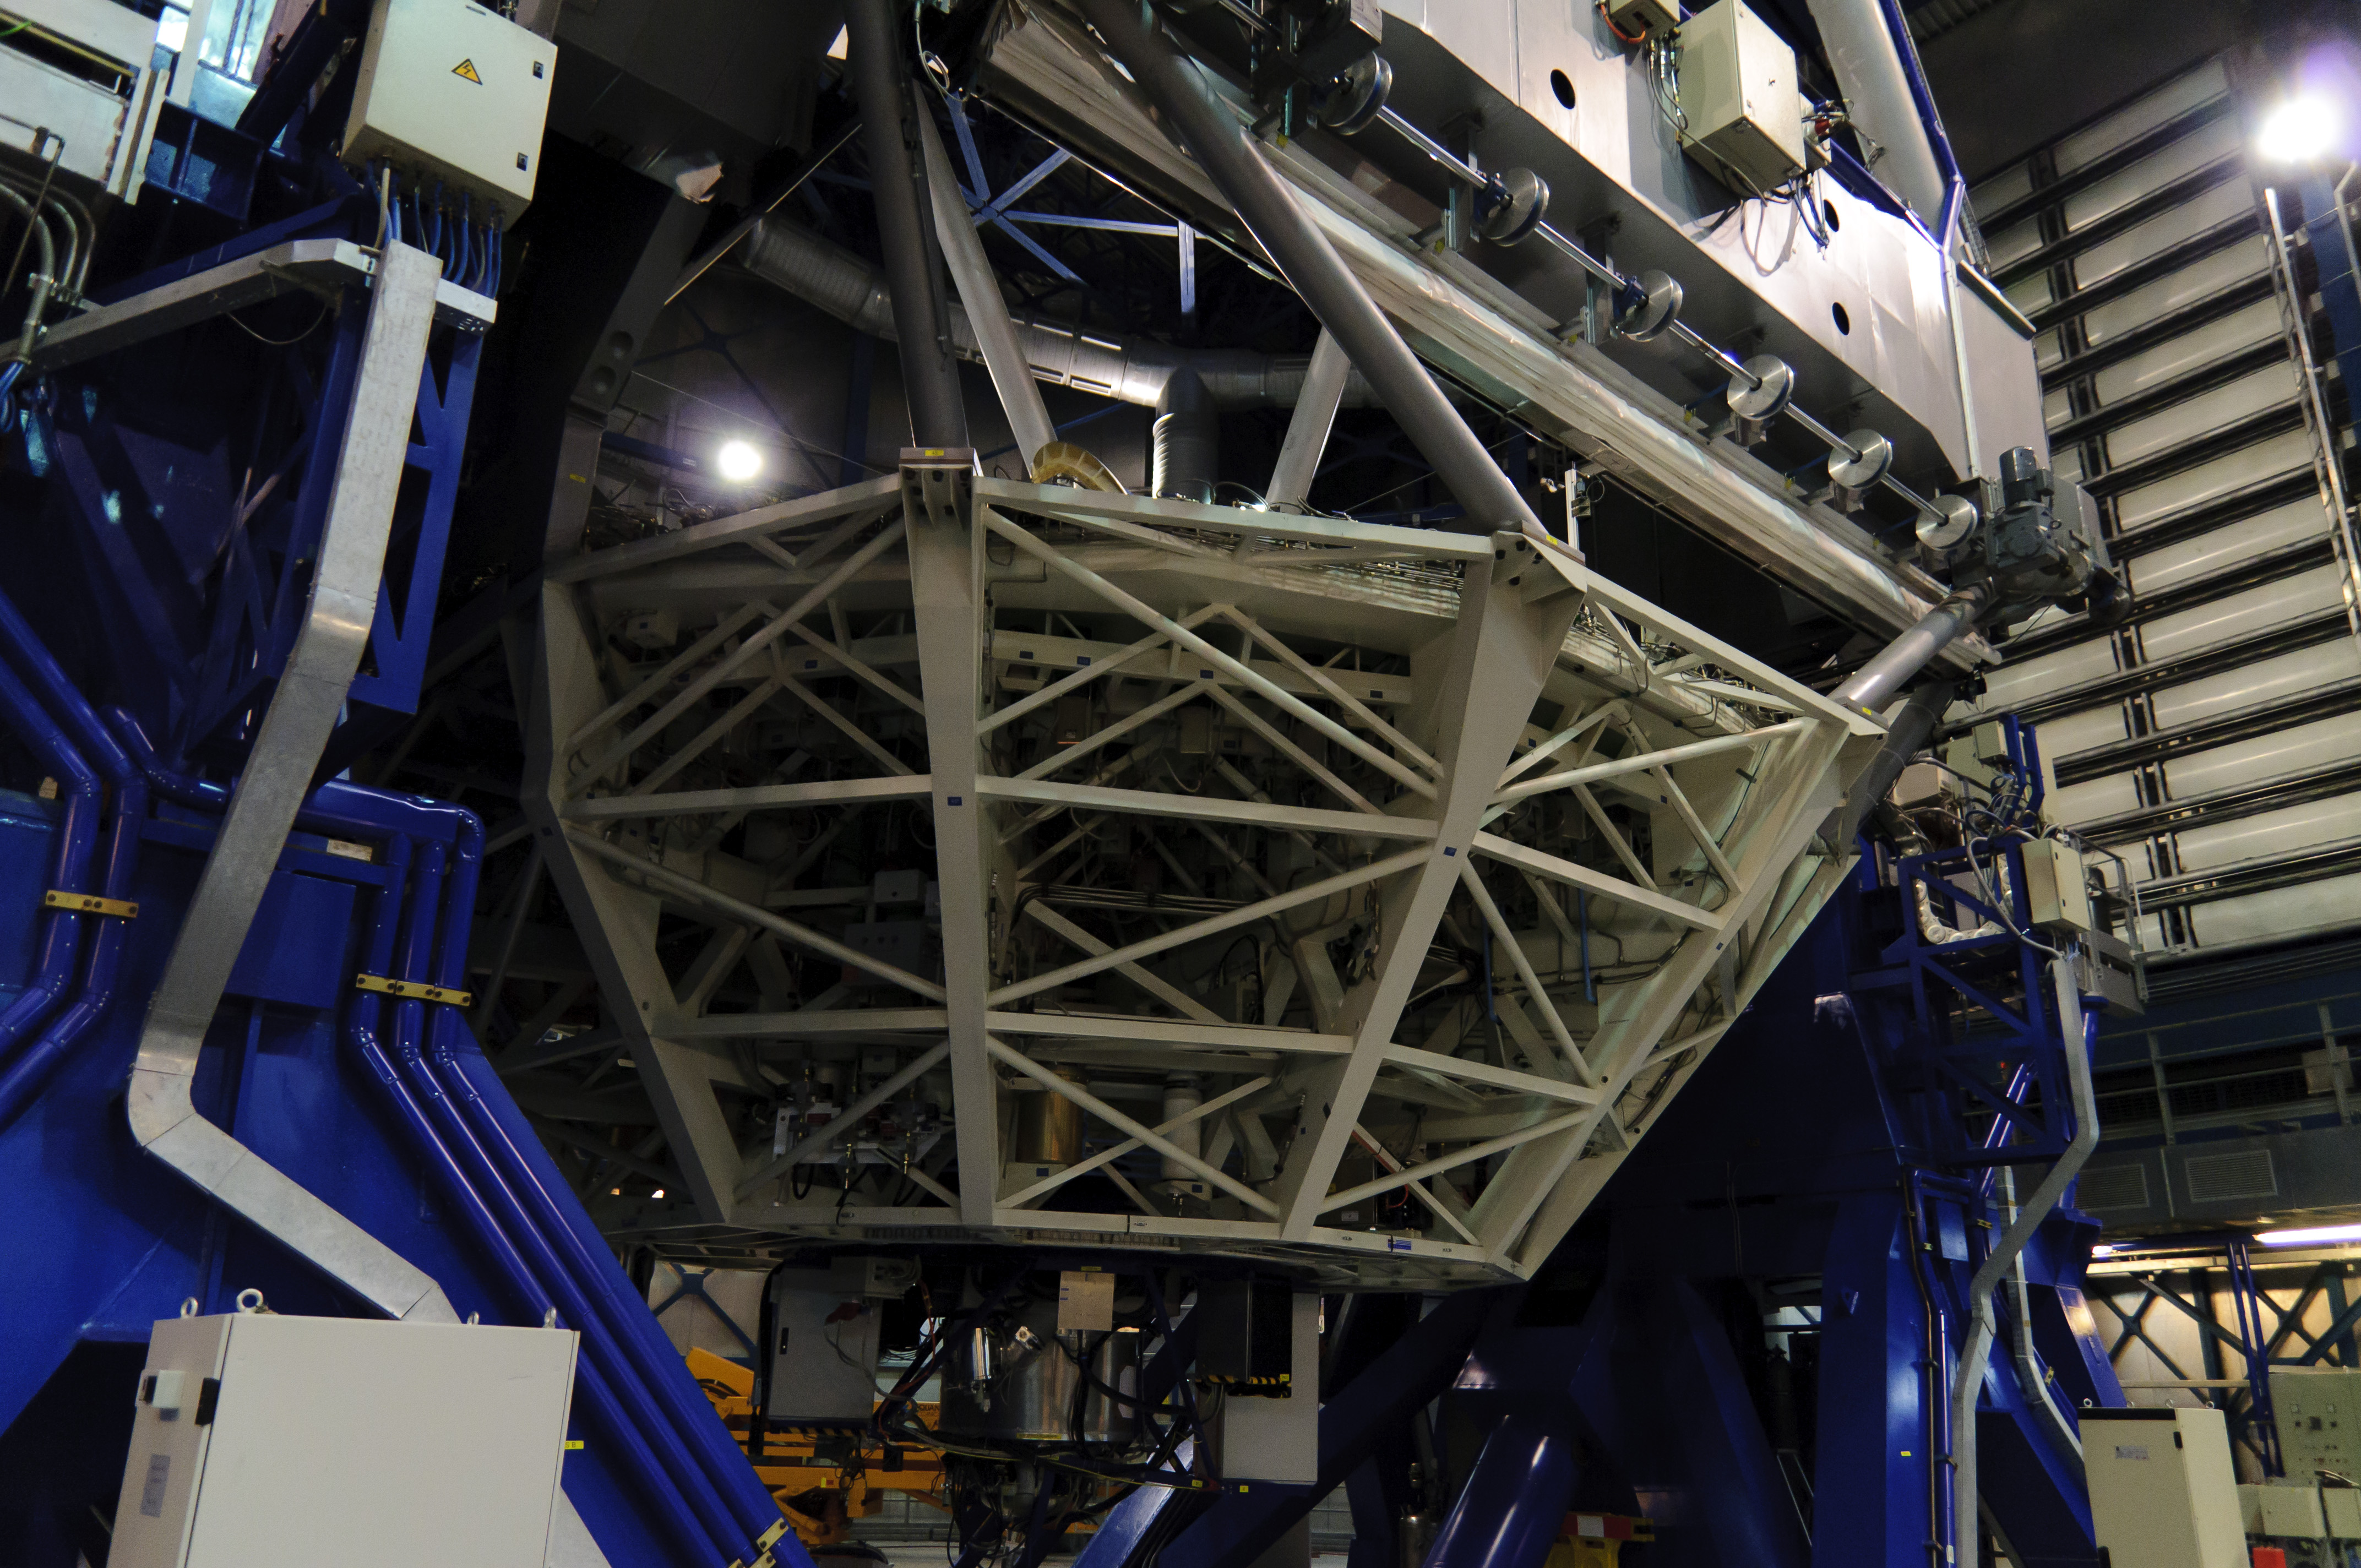
transport, telescope, vehicle, space, machine, factory, industry, nikon, public transport, manufacturing, eso, d300, vlt, verylargetelescope, paranalchile, aircraft engine